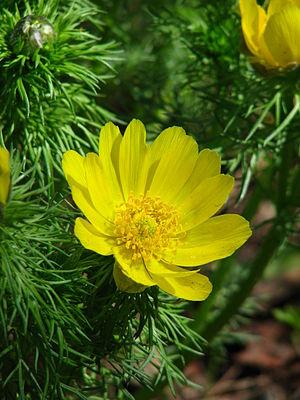
Le Conservatoire national des plantes à parfum, médicinales, aromatiques et industrielles est une association loi de 1901 à but non lucratif, créée en 1987 par des professionnels de l’industrie des plantes aromatiques et médicinales.